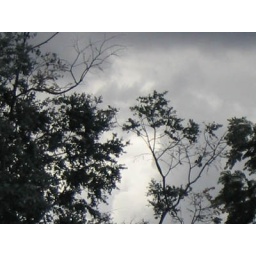
Taken just before the storm hit. Photo taken while house sitting for Monkey and Mattay back in Jan 2004.